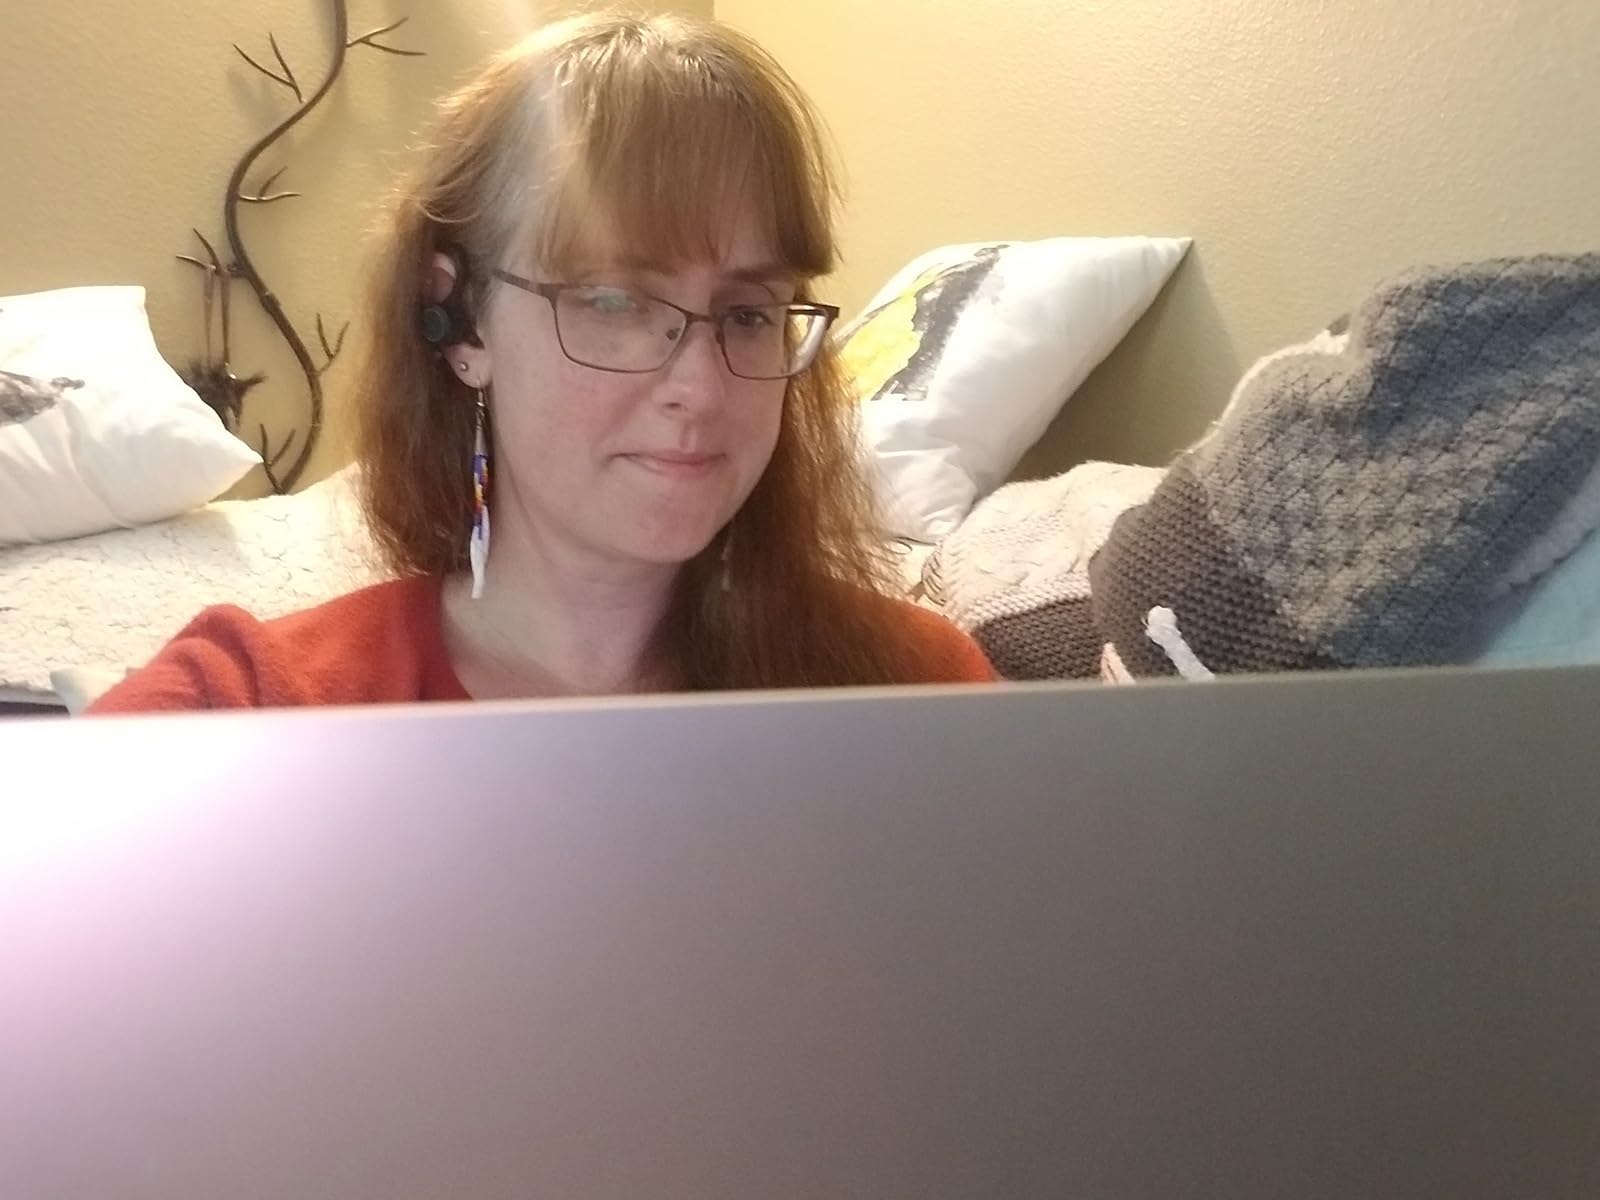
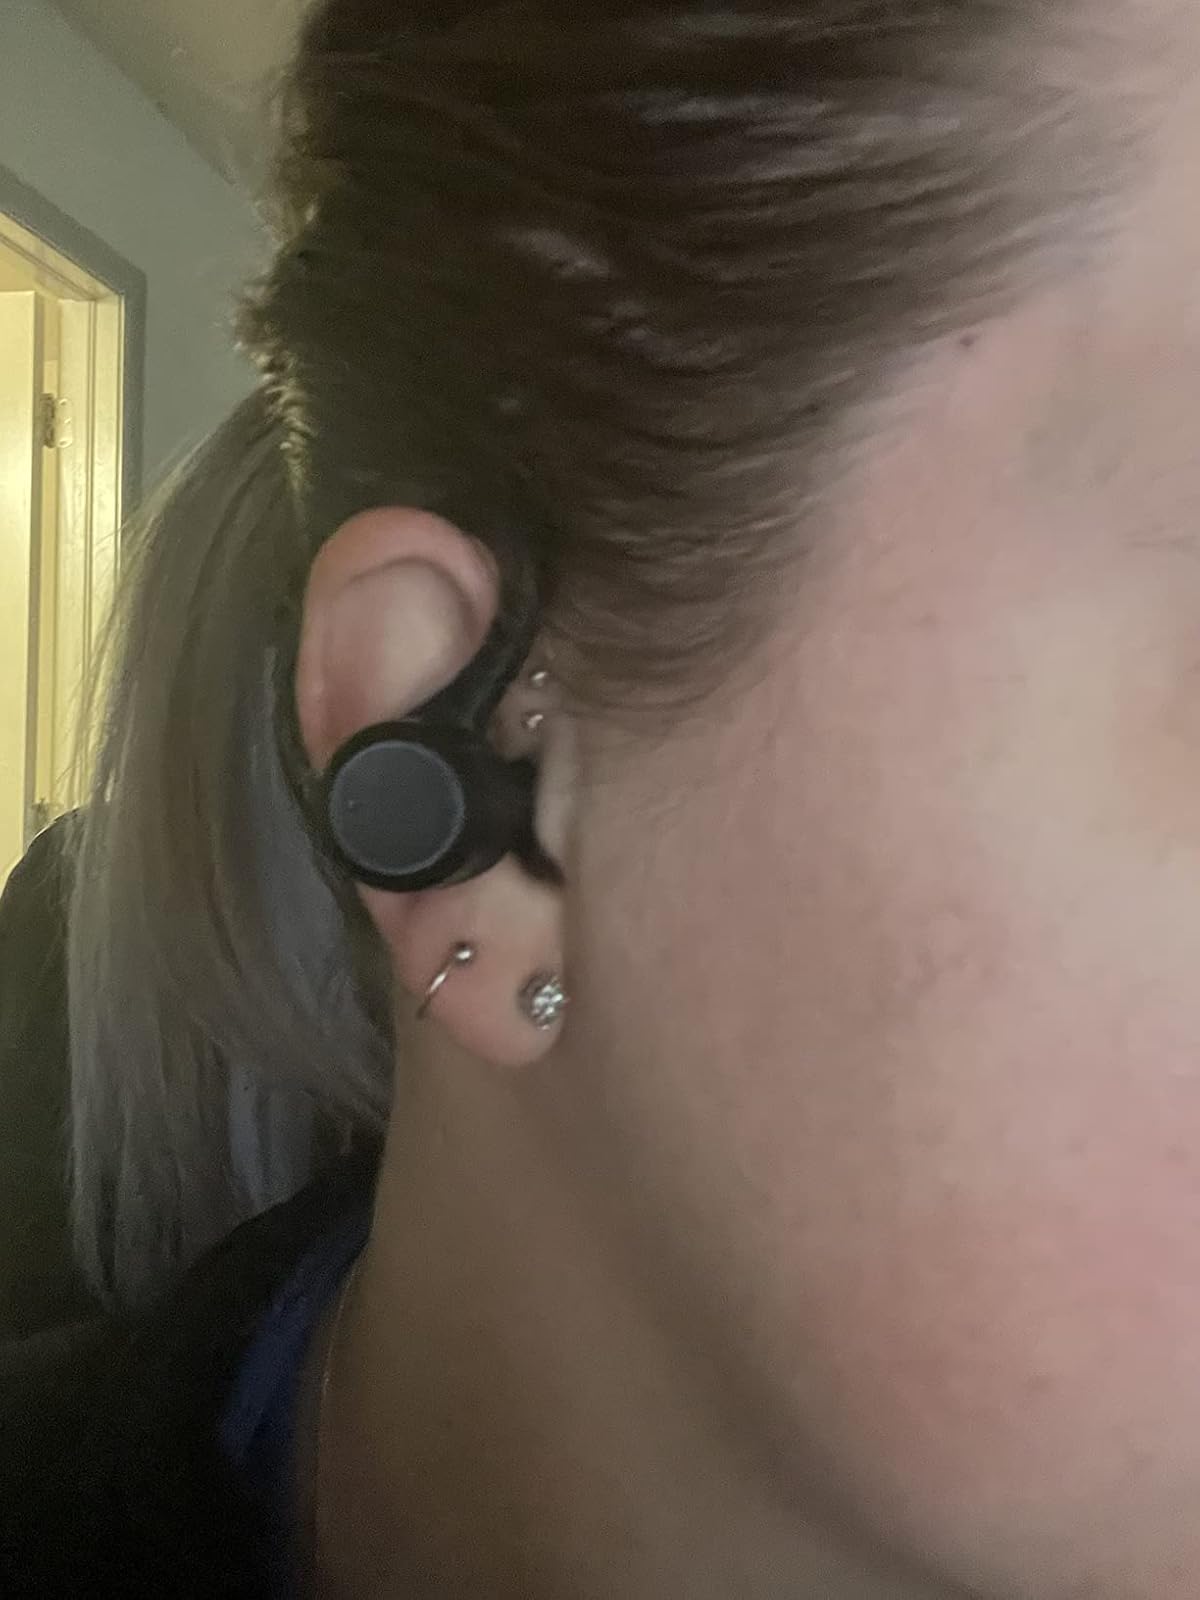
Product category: earbuds
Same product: yes